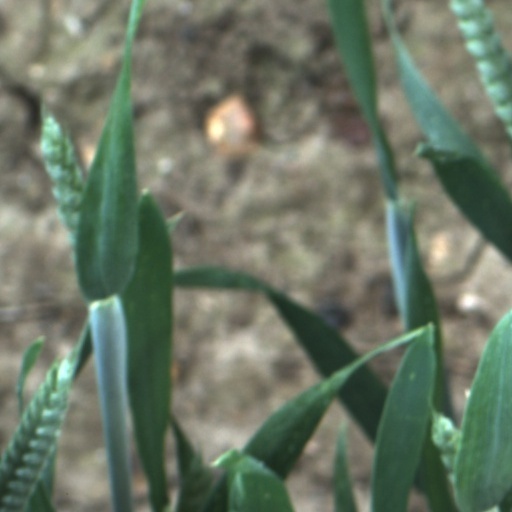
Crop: wheat